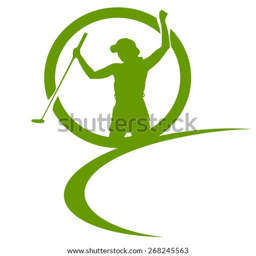
vector silhouettes of golf on a white background .